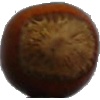
Label: Nut Forest 1